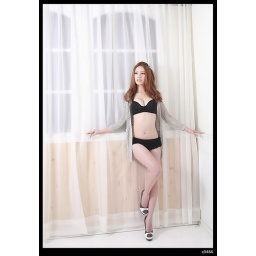
Nicole got pretty face and good figure,when she dressed black Underwear in studio, it was so charming and attractive